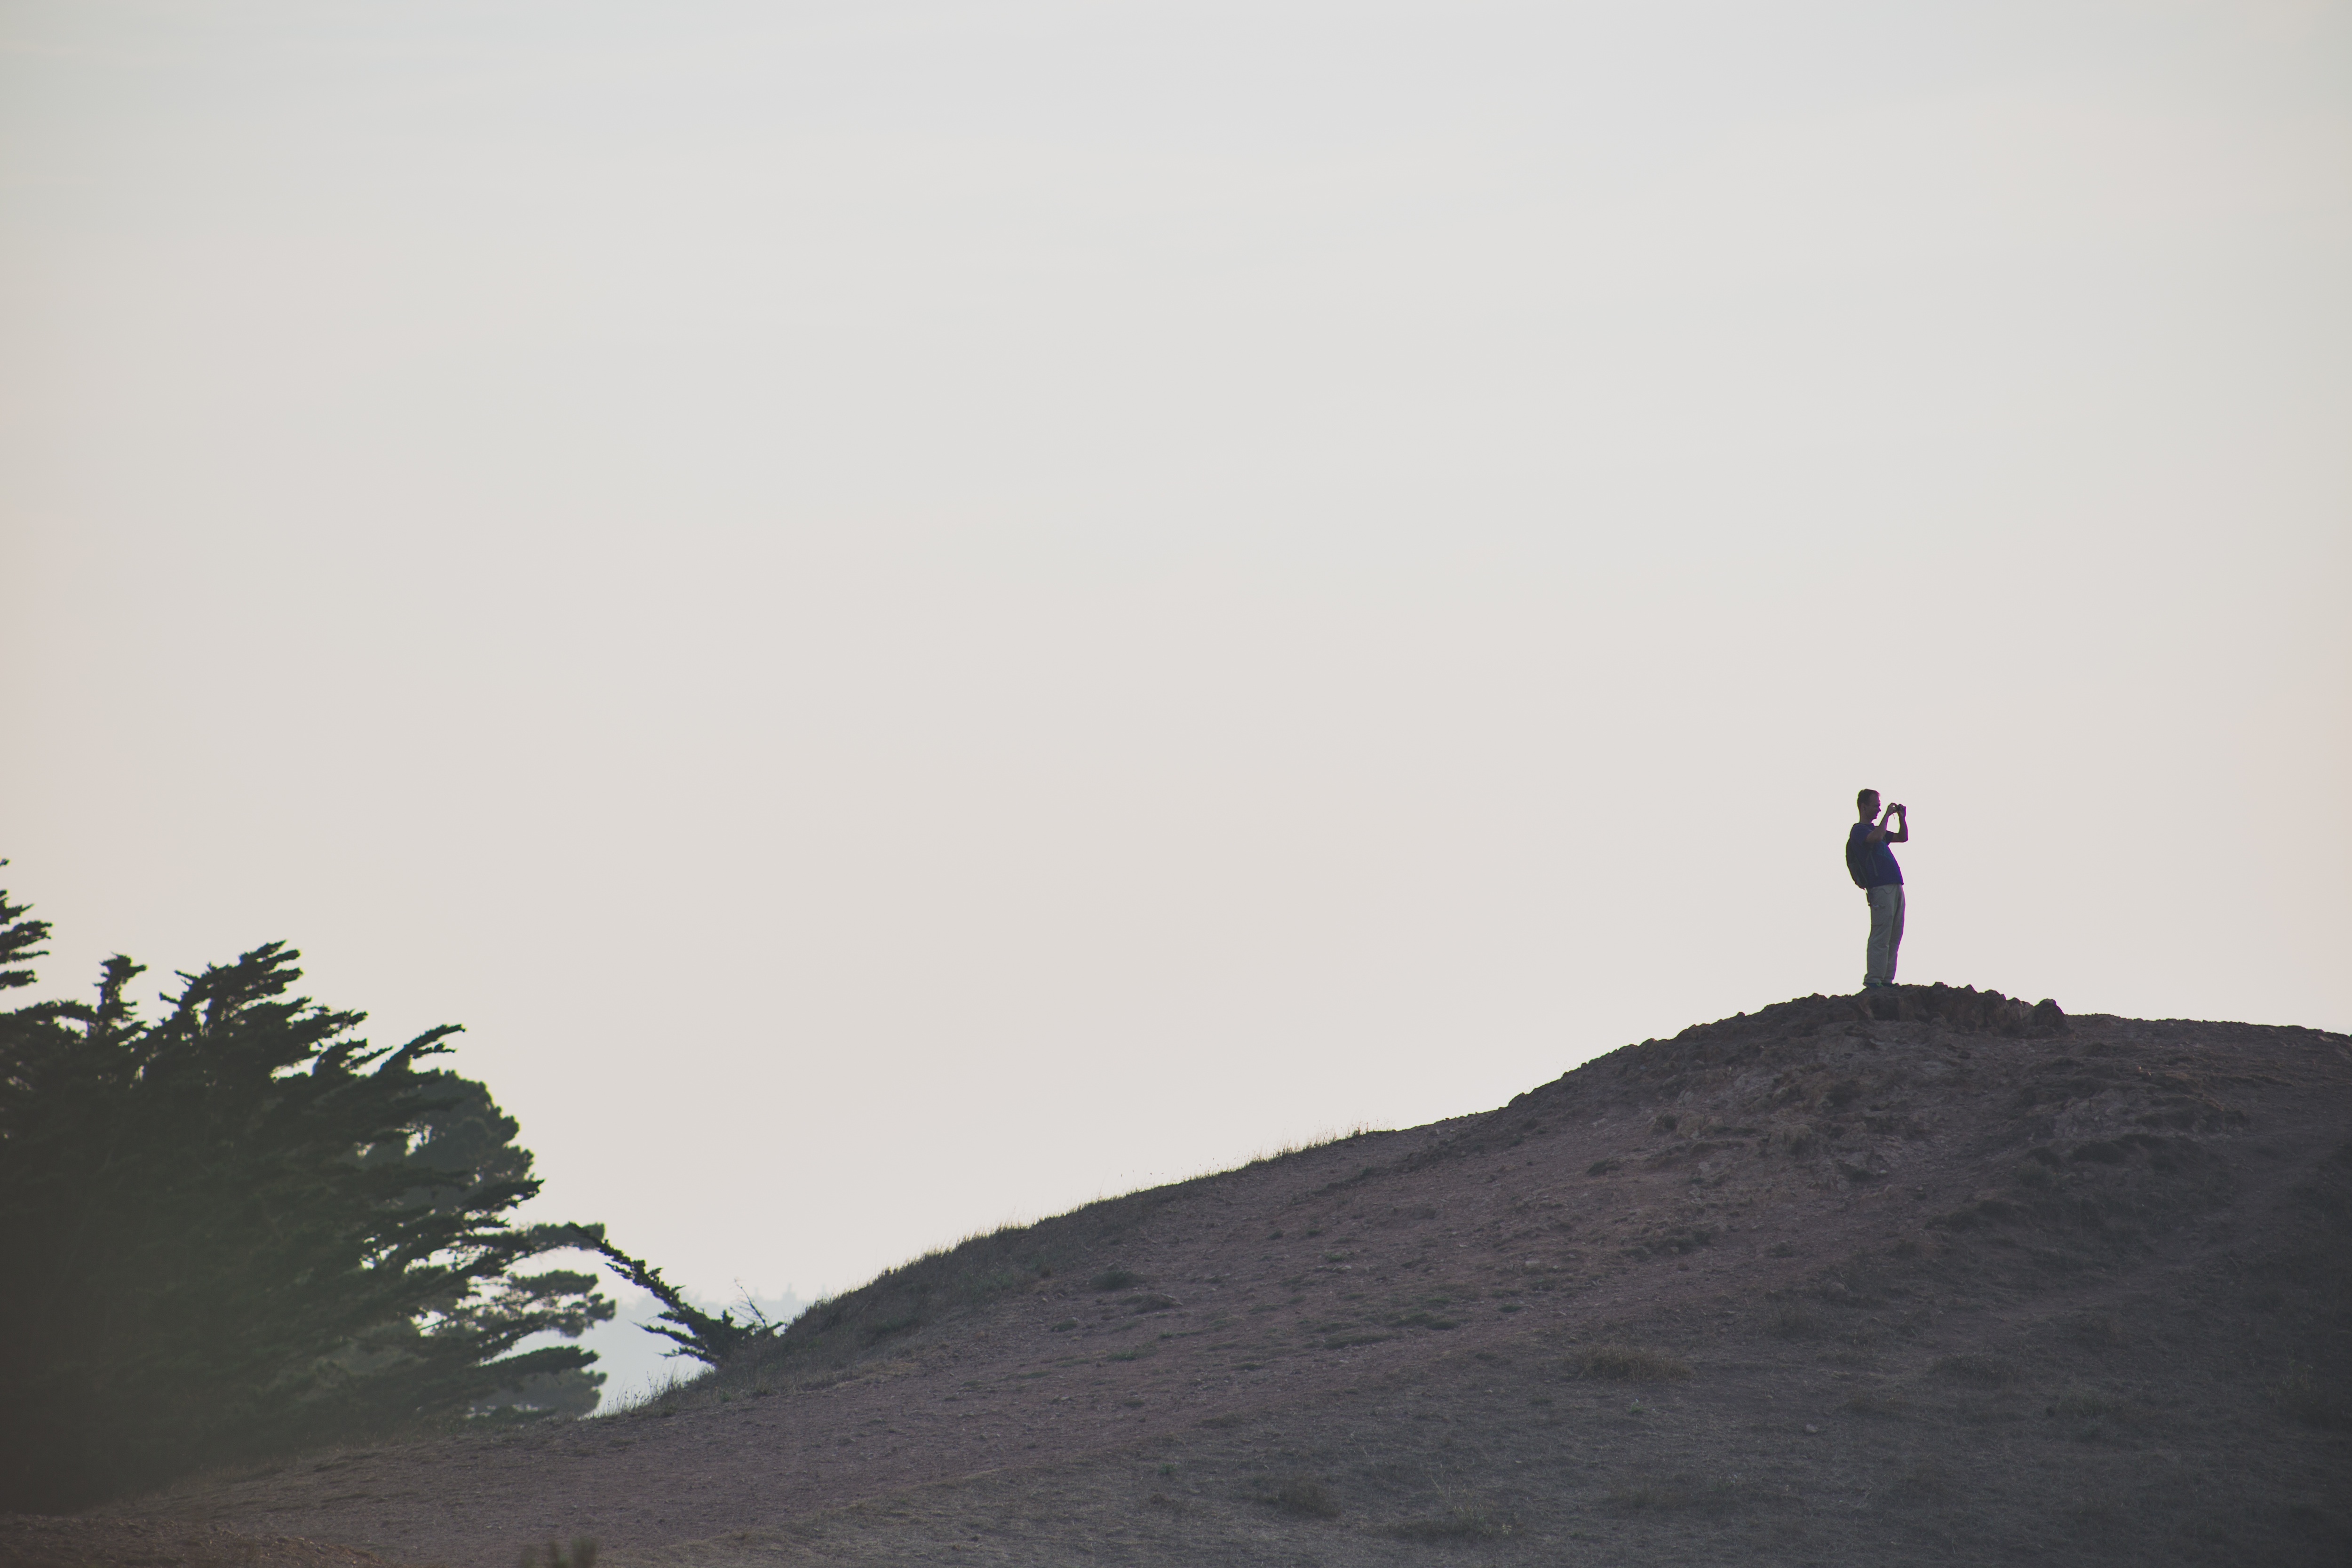
sand, mountain, snow, winter, sky, fog, morning, hill, wind, weather, terrain, summit, shape, natural environment, atmospheric phenomenon, mountainous landforms